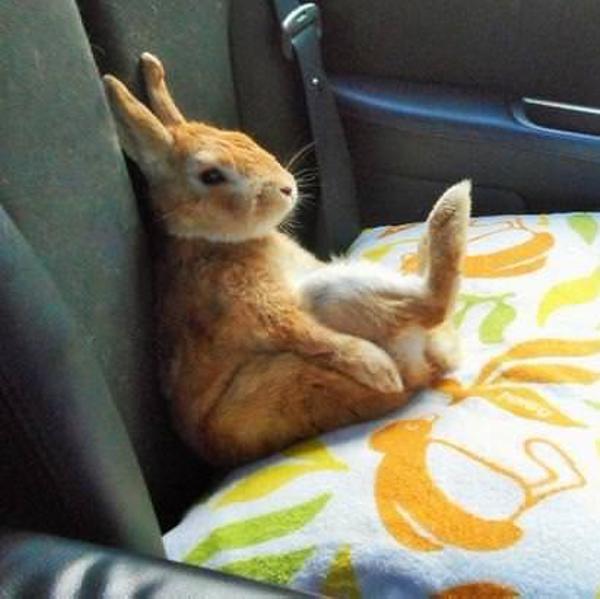
回答: なぜ、届かない事を知っててシートベルトをしろと言うんだ。